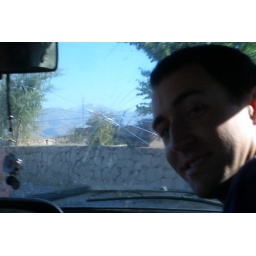
scott in the passenger seat of Ali's car roaming Konya